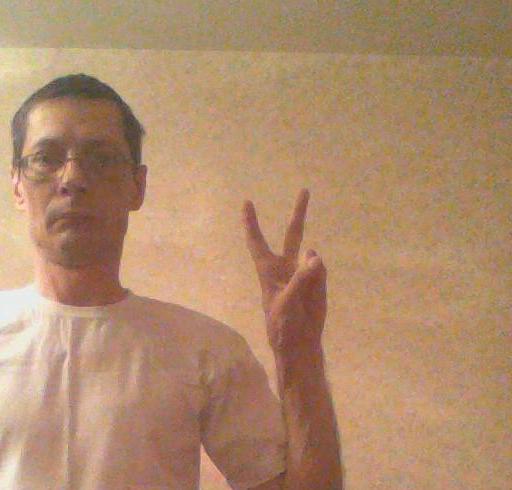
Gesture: peace